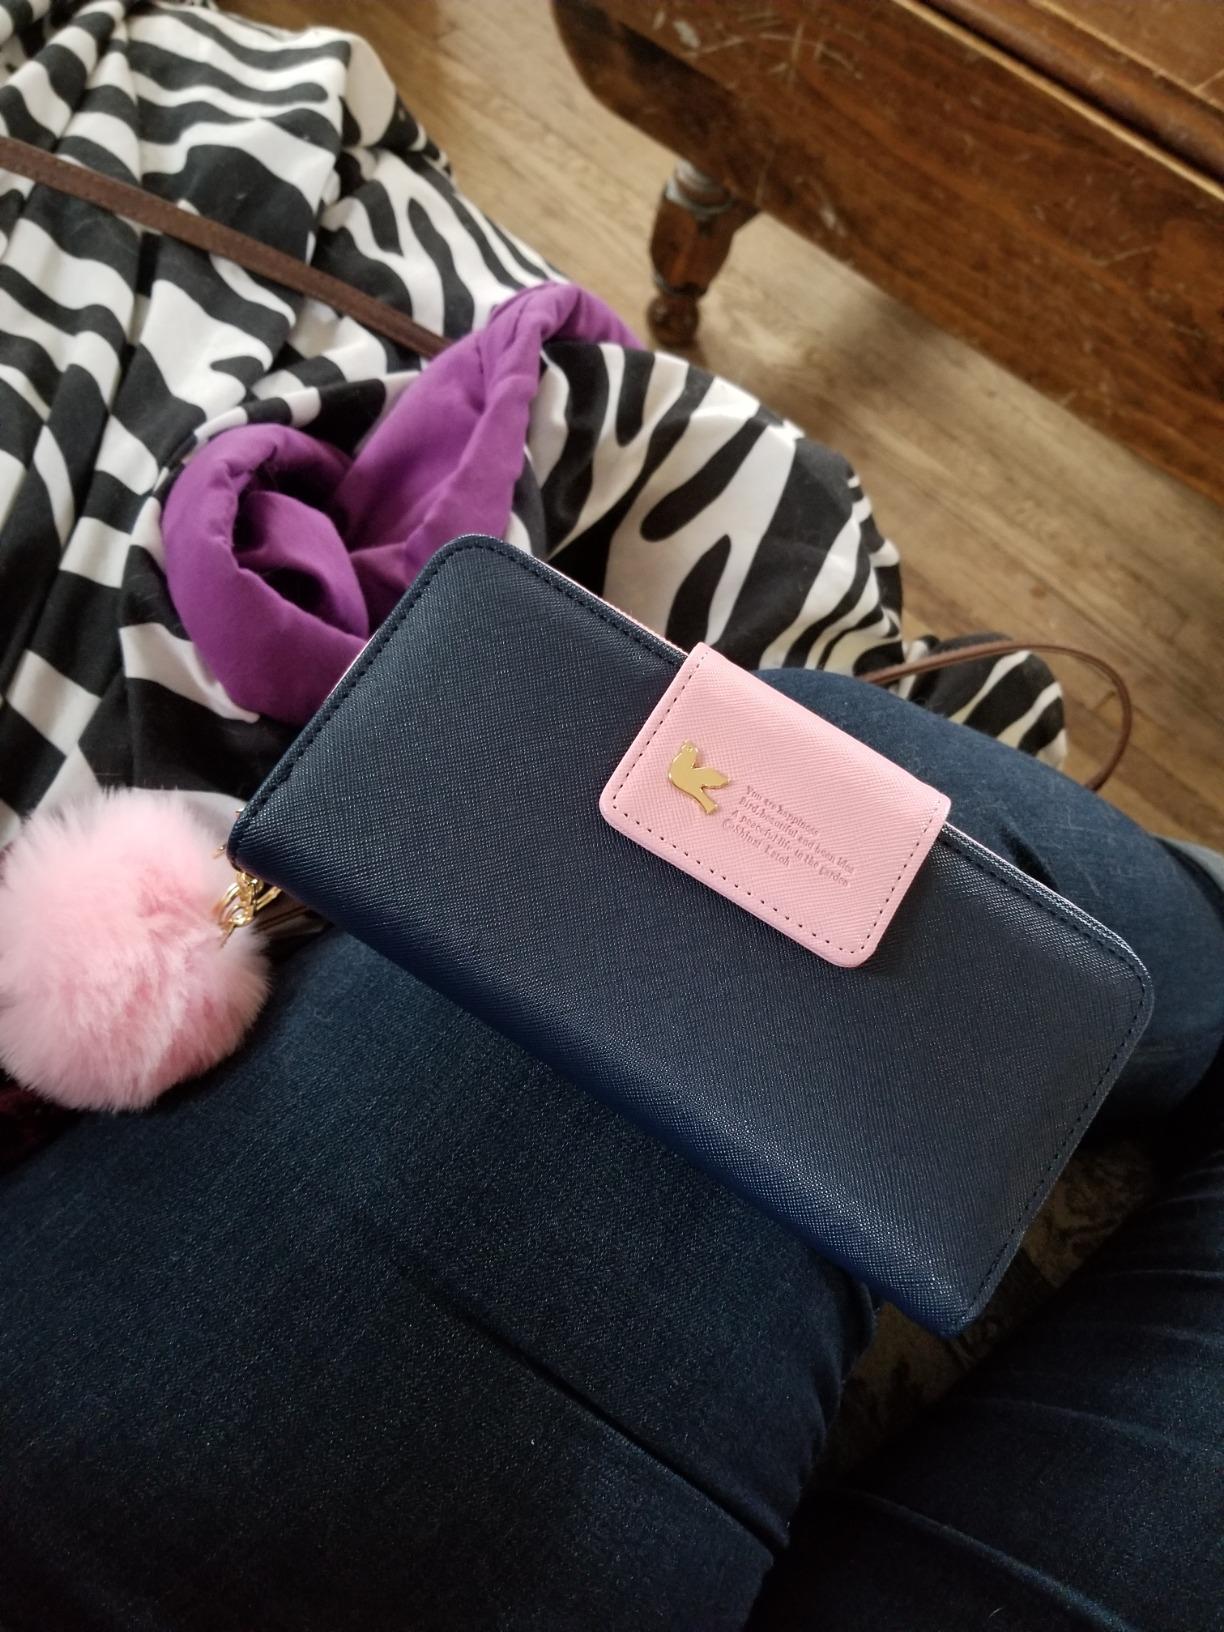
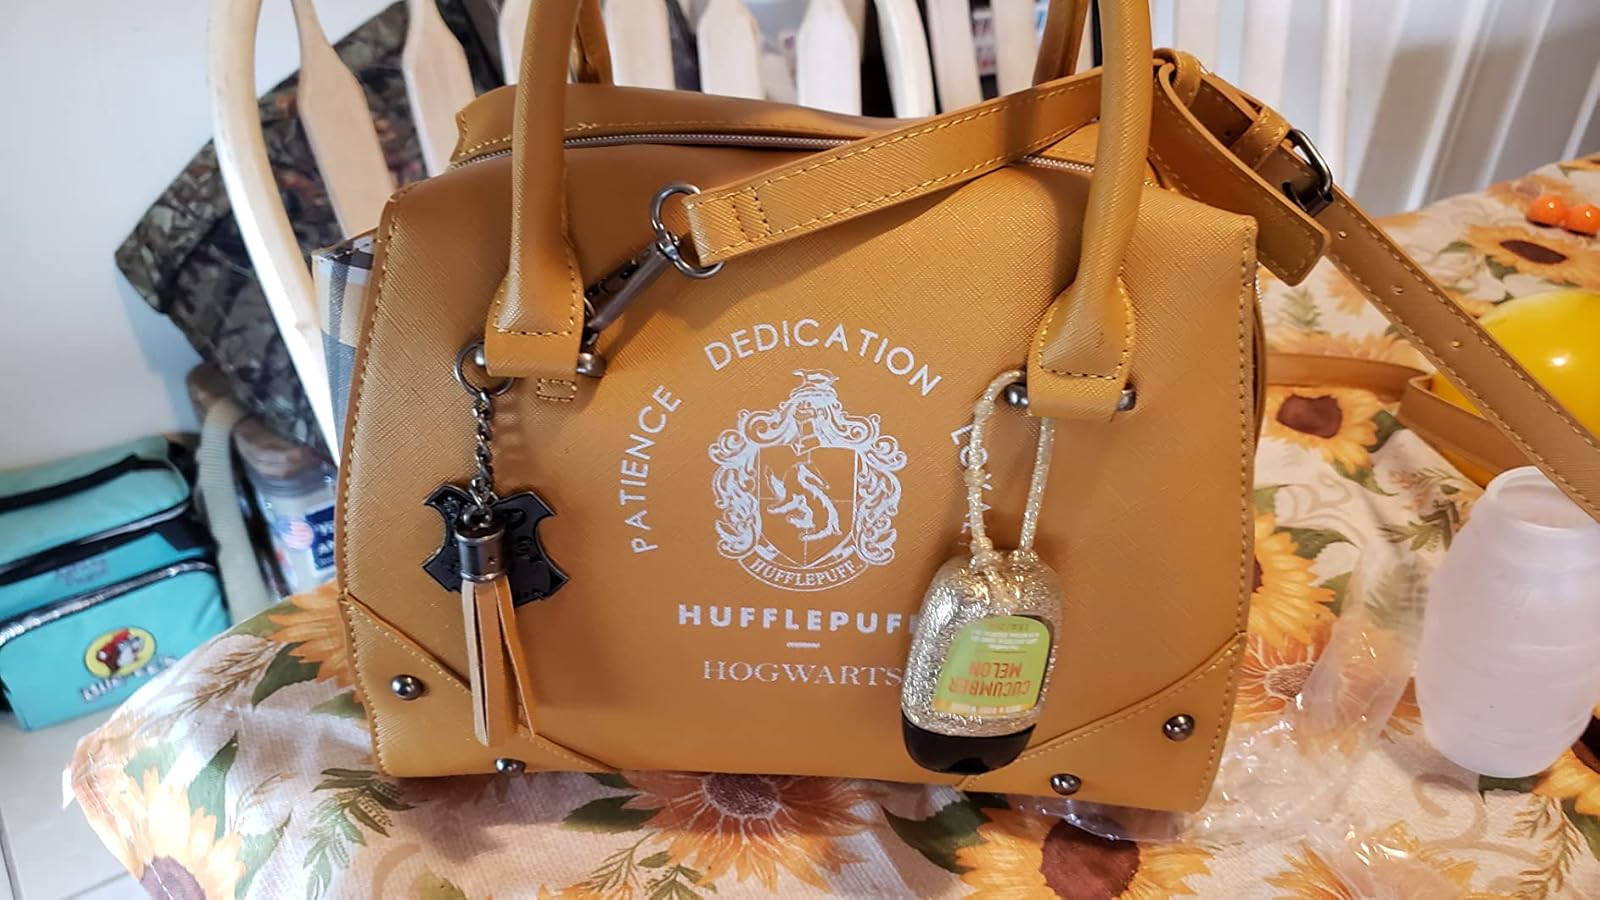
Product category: accessories_handbag
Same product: no